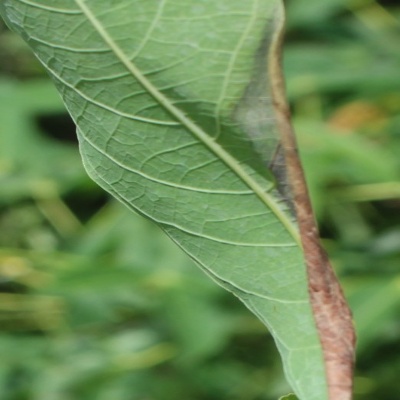
Crop: Cassava
Condition: bacterial blight